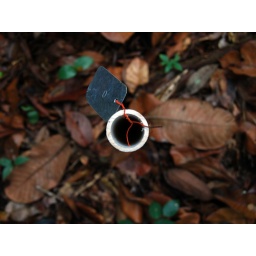
Tubes like this are being used by scientists to measure the height of the water table in the Amazon forest.